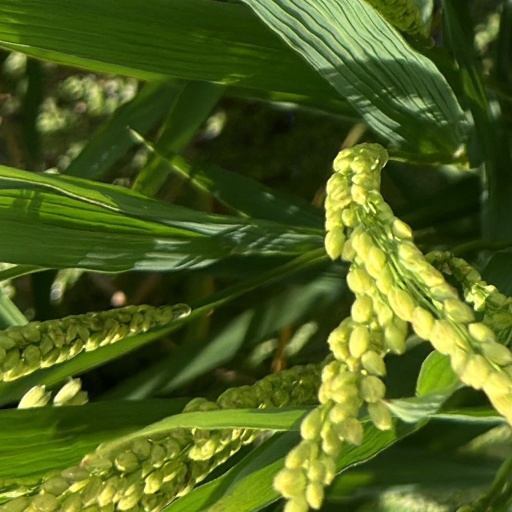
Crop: rice